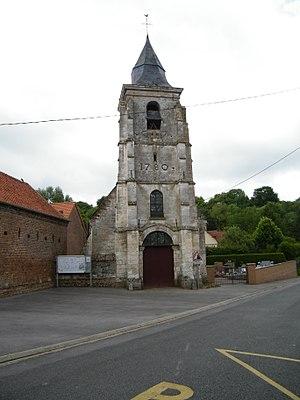
Eglise saint-Médard, du hameau de Saint-Hilaire à Lanches-Saint-Hilaire.
Lanches-Saint-Hilaire est une commune française située dans le département de la Somme, en région Hauts-de-France.